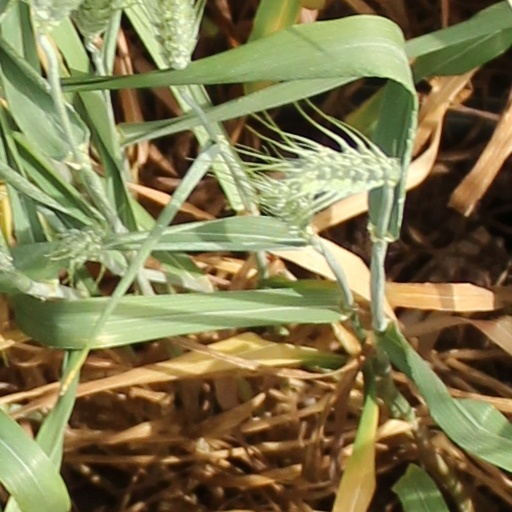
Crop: wheat